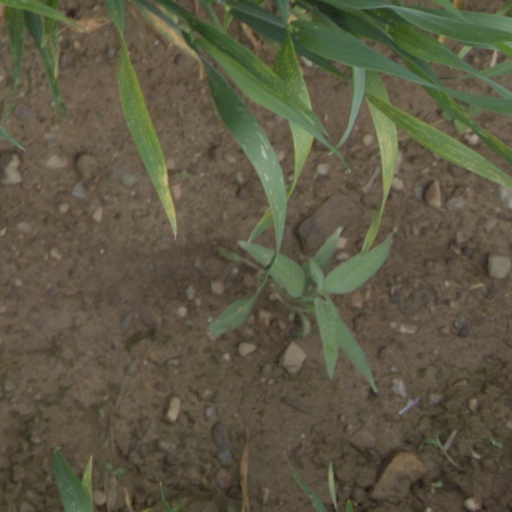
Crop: wheat